San Pietro a Majella

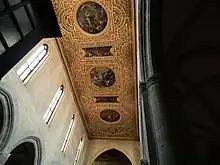
ceiling of the nave

The ceiling of the nave, with drawers, and the transept feature paintings by Mattia Preti depicting "Episodes from the life of St. Peter Celestine" and" Saint Catherine of Alexandria" (1657–59).